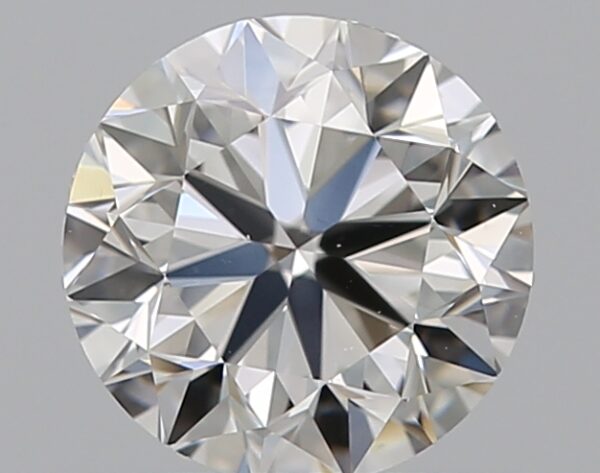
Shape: round
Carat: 0.7
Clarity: VS1
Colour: F
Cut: VG
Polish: EX
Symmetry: EX
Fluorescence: M
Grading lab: GIA
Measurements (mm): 5.51 x 5.55 x 3.54